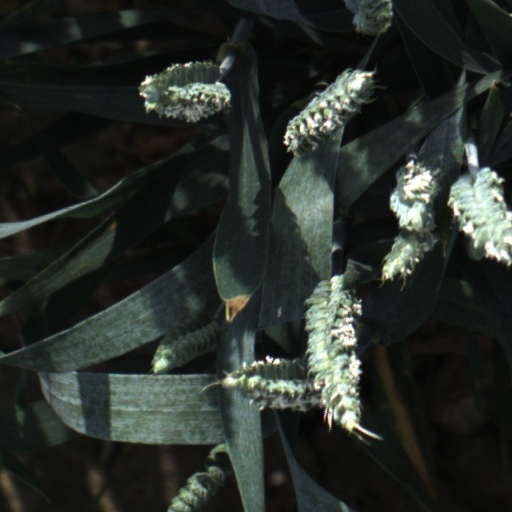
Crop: wheat